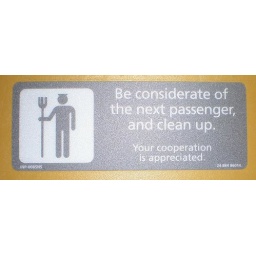
sign on the train in the bathroom